National American Indian Memorial

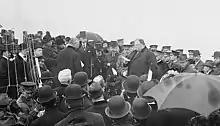
William Howard Taft at the Memorial's groundbreaking

The National American Indian Memorial or North American Indian Memorial was a proposed monument to Native Americans to be erected on a bluff overlooking the Narrows, the main entrance to New York Harbor. The major part of the memorial was to be a statue of a representative American Indian warrior atop a substantial foundation building housing a museum of native cultures, similar in scale to, but higher than, the Statue of Liberty several miles to the north. Ground was broken to begin construction in 1913 but the project was never completed and no physical trace remains today.